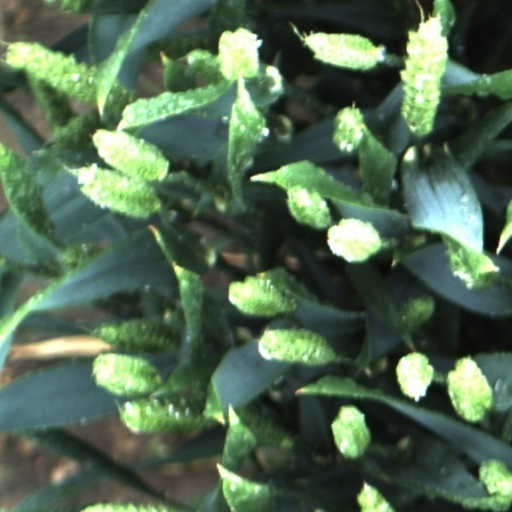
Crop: wheat